Bird visual acuity rendering: 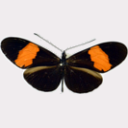
Butterfly visual acuity rendering: 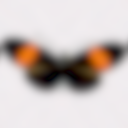
Species: erato
Subspecies: hydara
Sex: male
View: dorsal
Hybrid status: subspecies synonym
Locality: Villavicencio COL ME
Coordinates: 4.15, -73.633